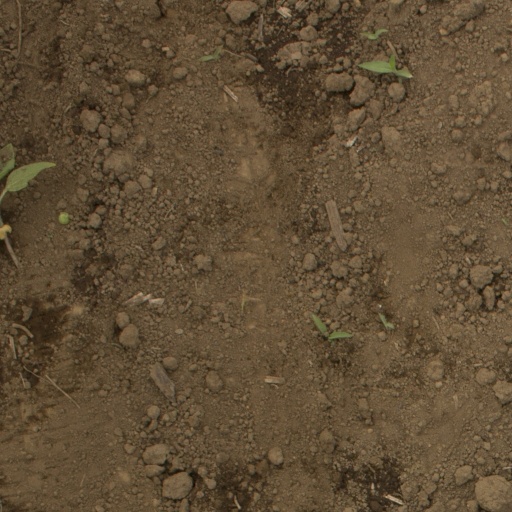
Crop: Jerusalem artichoke